Balhannah

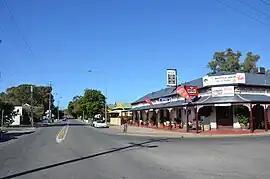
Onkaparinga Valley Road at Balhannah

Balhannah is a town in the Adelaide Hills about 30 km southeast of Adelaide, the capital of South Australia. It was established in 1839 as a farming community by James Turnbull Thomson, who built the first hotel. The town soon grew to incorporate two once adjoining towns: Gilleston (named for Osmond Gilles) and Blythetown, named for James Blythe, another Scottish settler.